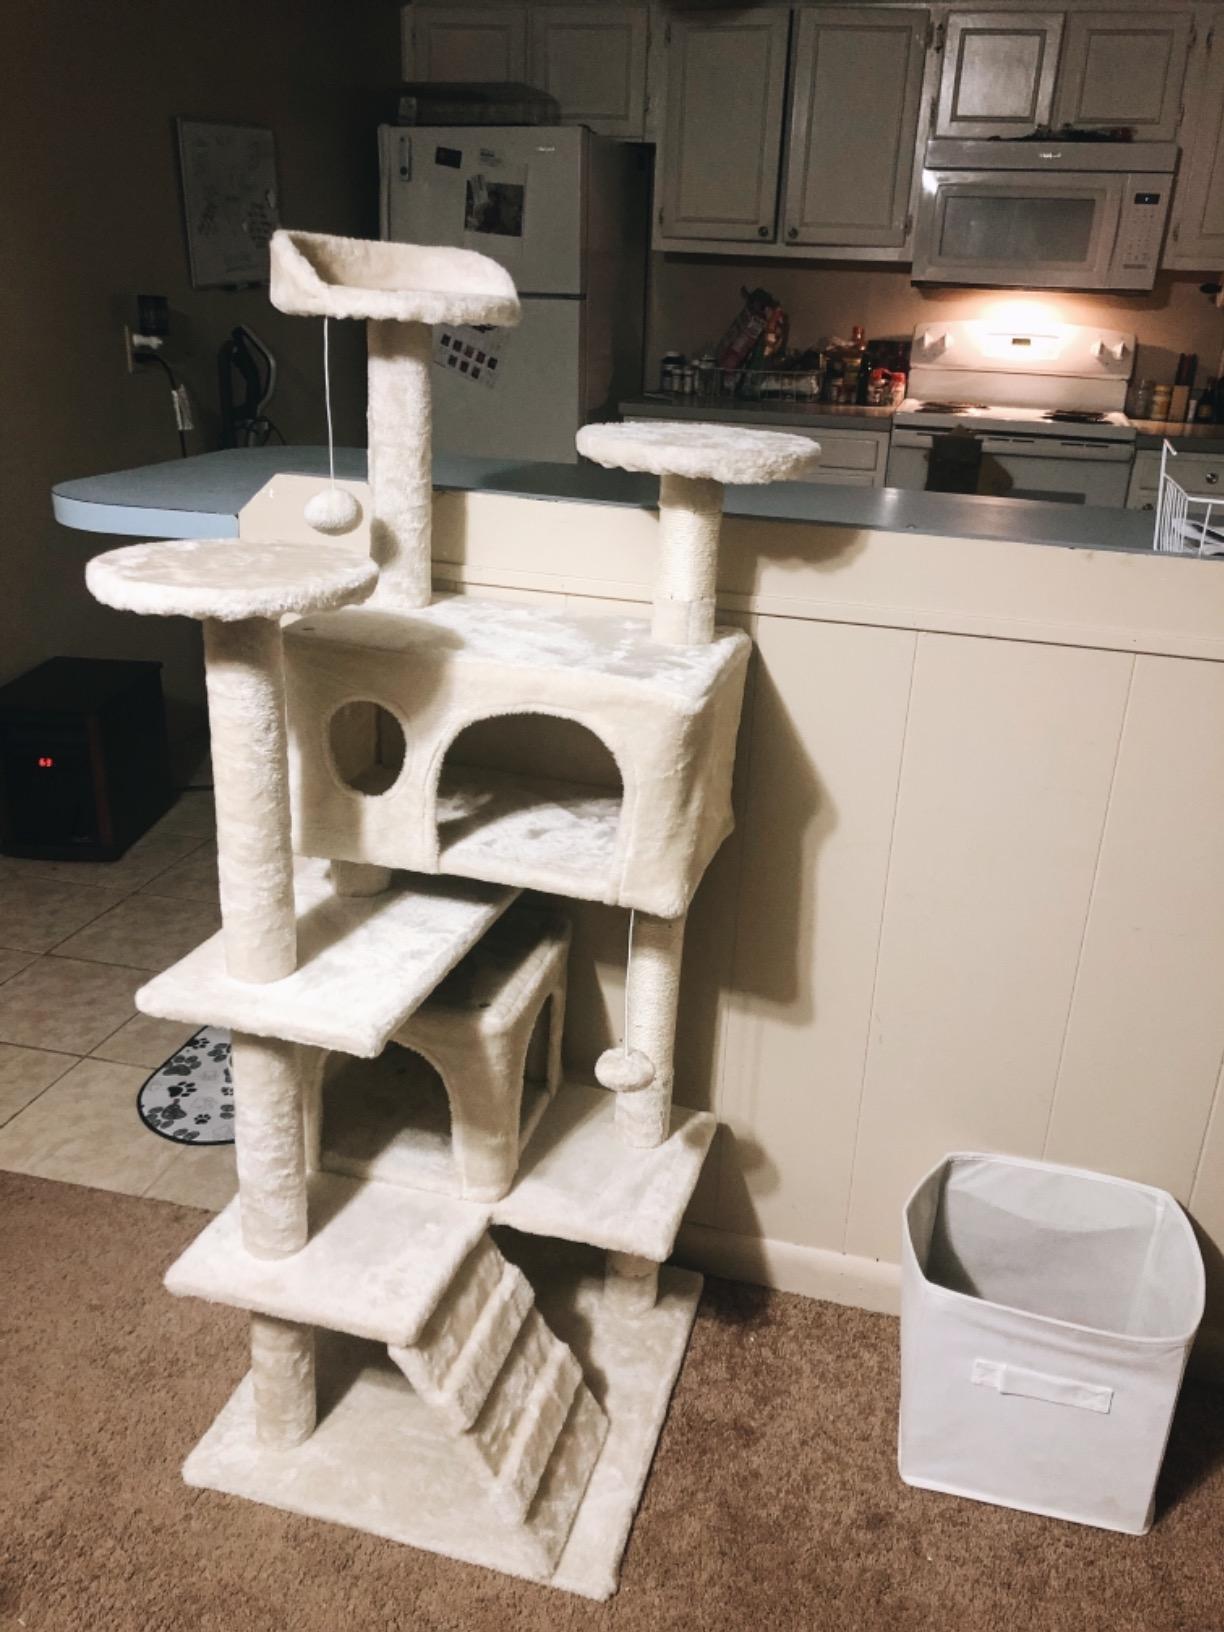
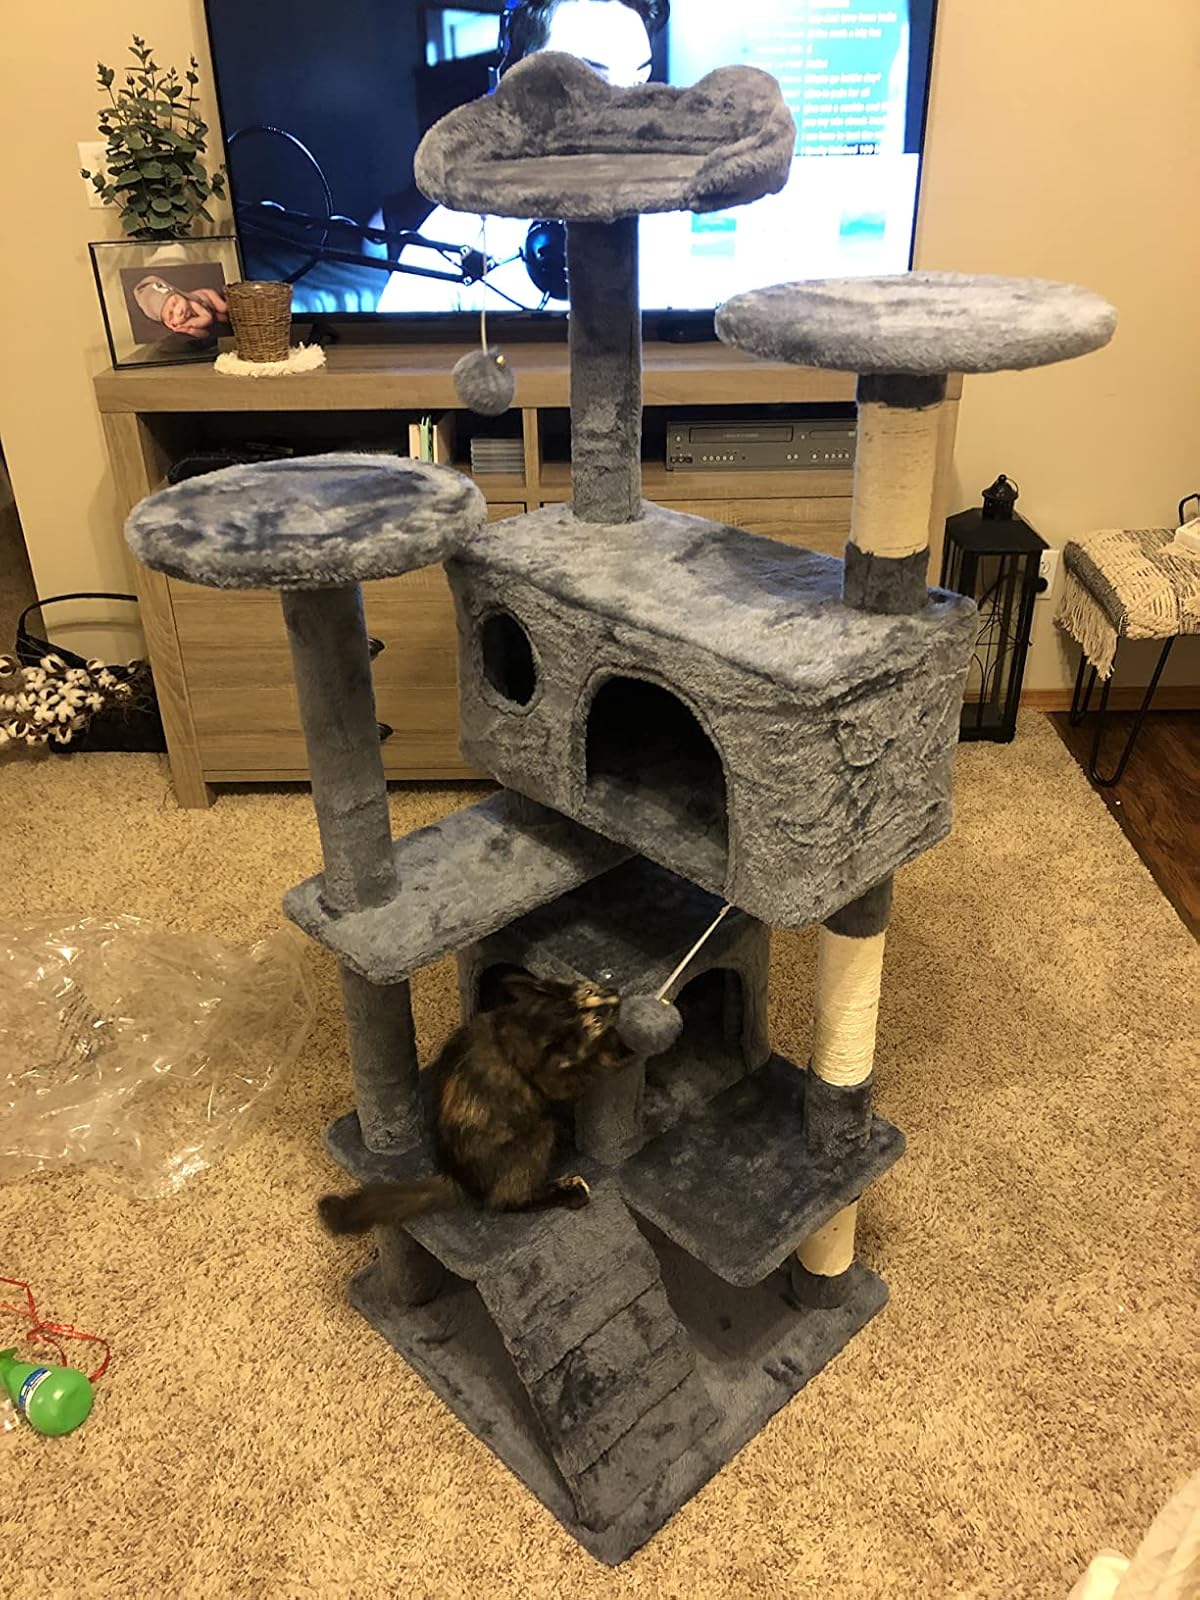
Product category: items_cat tree
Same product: no